Palimos ng Pag-ibig (TV series)

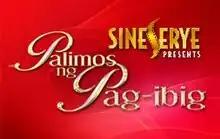

Palimos ng Pag-ibig (International title: "Begging for Love") is a 2007 Philippine television drama series broadcast by ABS-CBN. Based on a 1986 Philippine film of the same title, the series is the first instalment of "Sineserye Presents". Directed by Wenn Deramas and Andoy Ranay, it stars Kristine Hermosa, Diether Ocampo and Rica Peralejo. It aired on the network's Primetime Bida line up and worldwide on TFC from March 5 to April 20, 2007, and was replaced by "Hiram na Mukha".